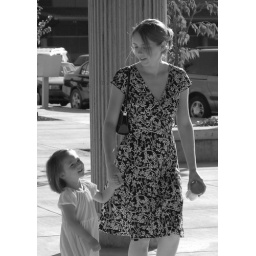
Anna &amp;amp; Danielle arrive in time to get ready for Amanda's wedding. Anna was a flower girl